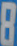
Number: 8